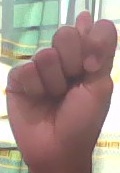
ASL sign: T